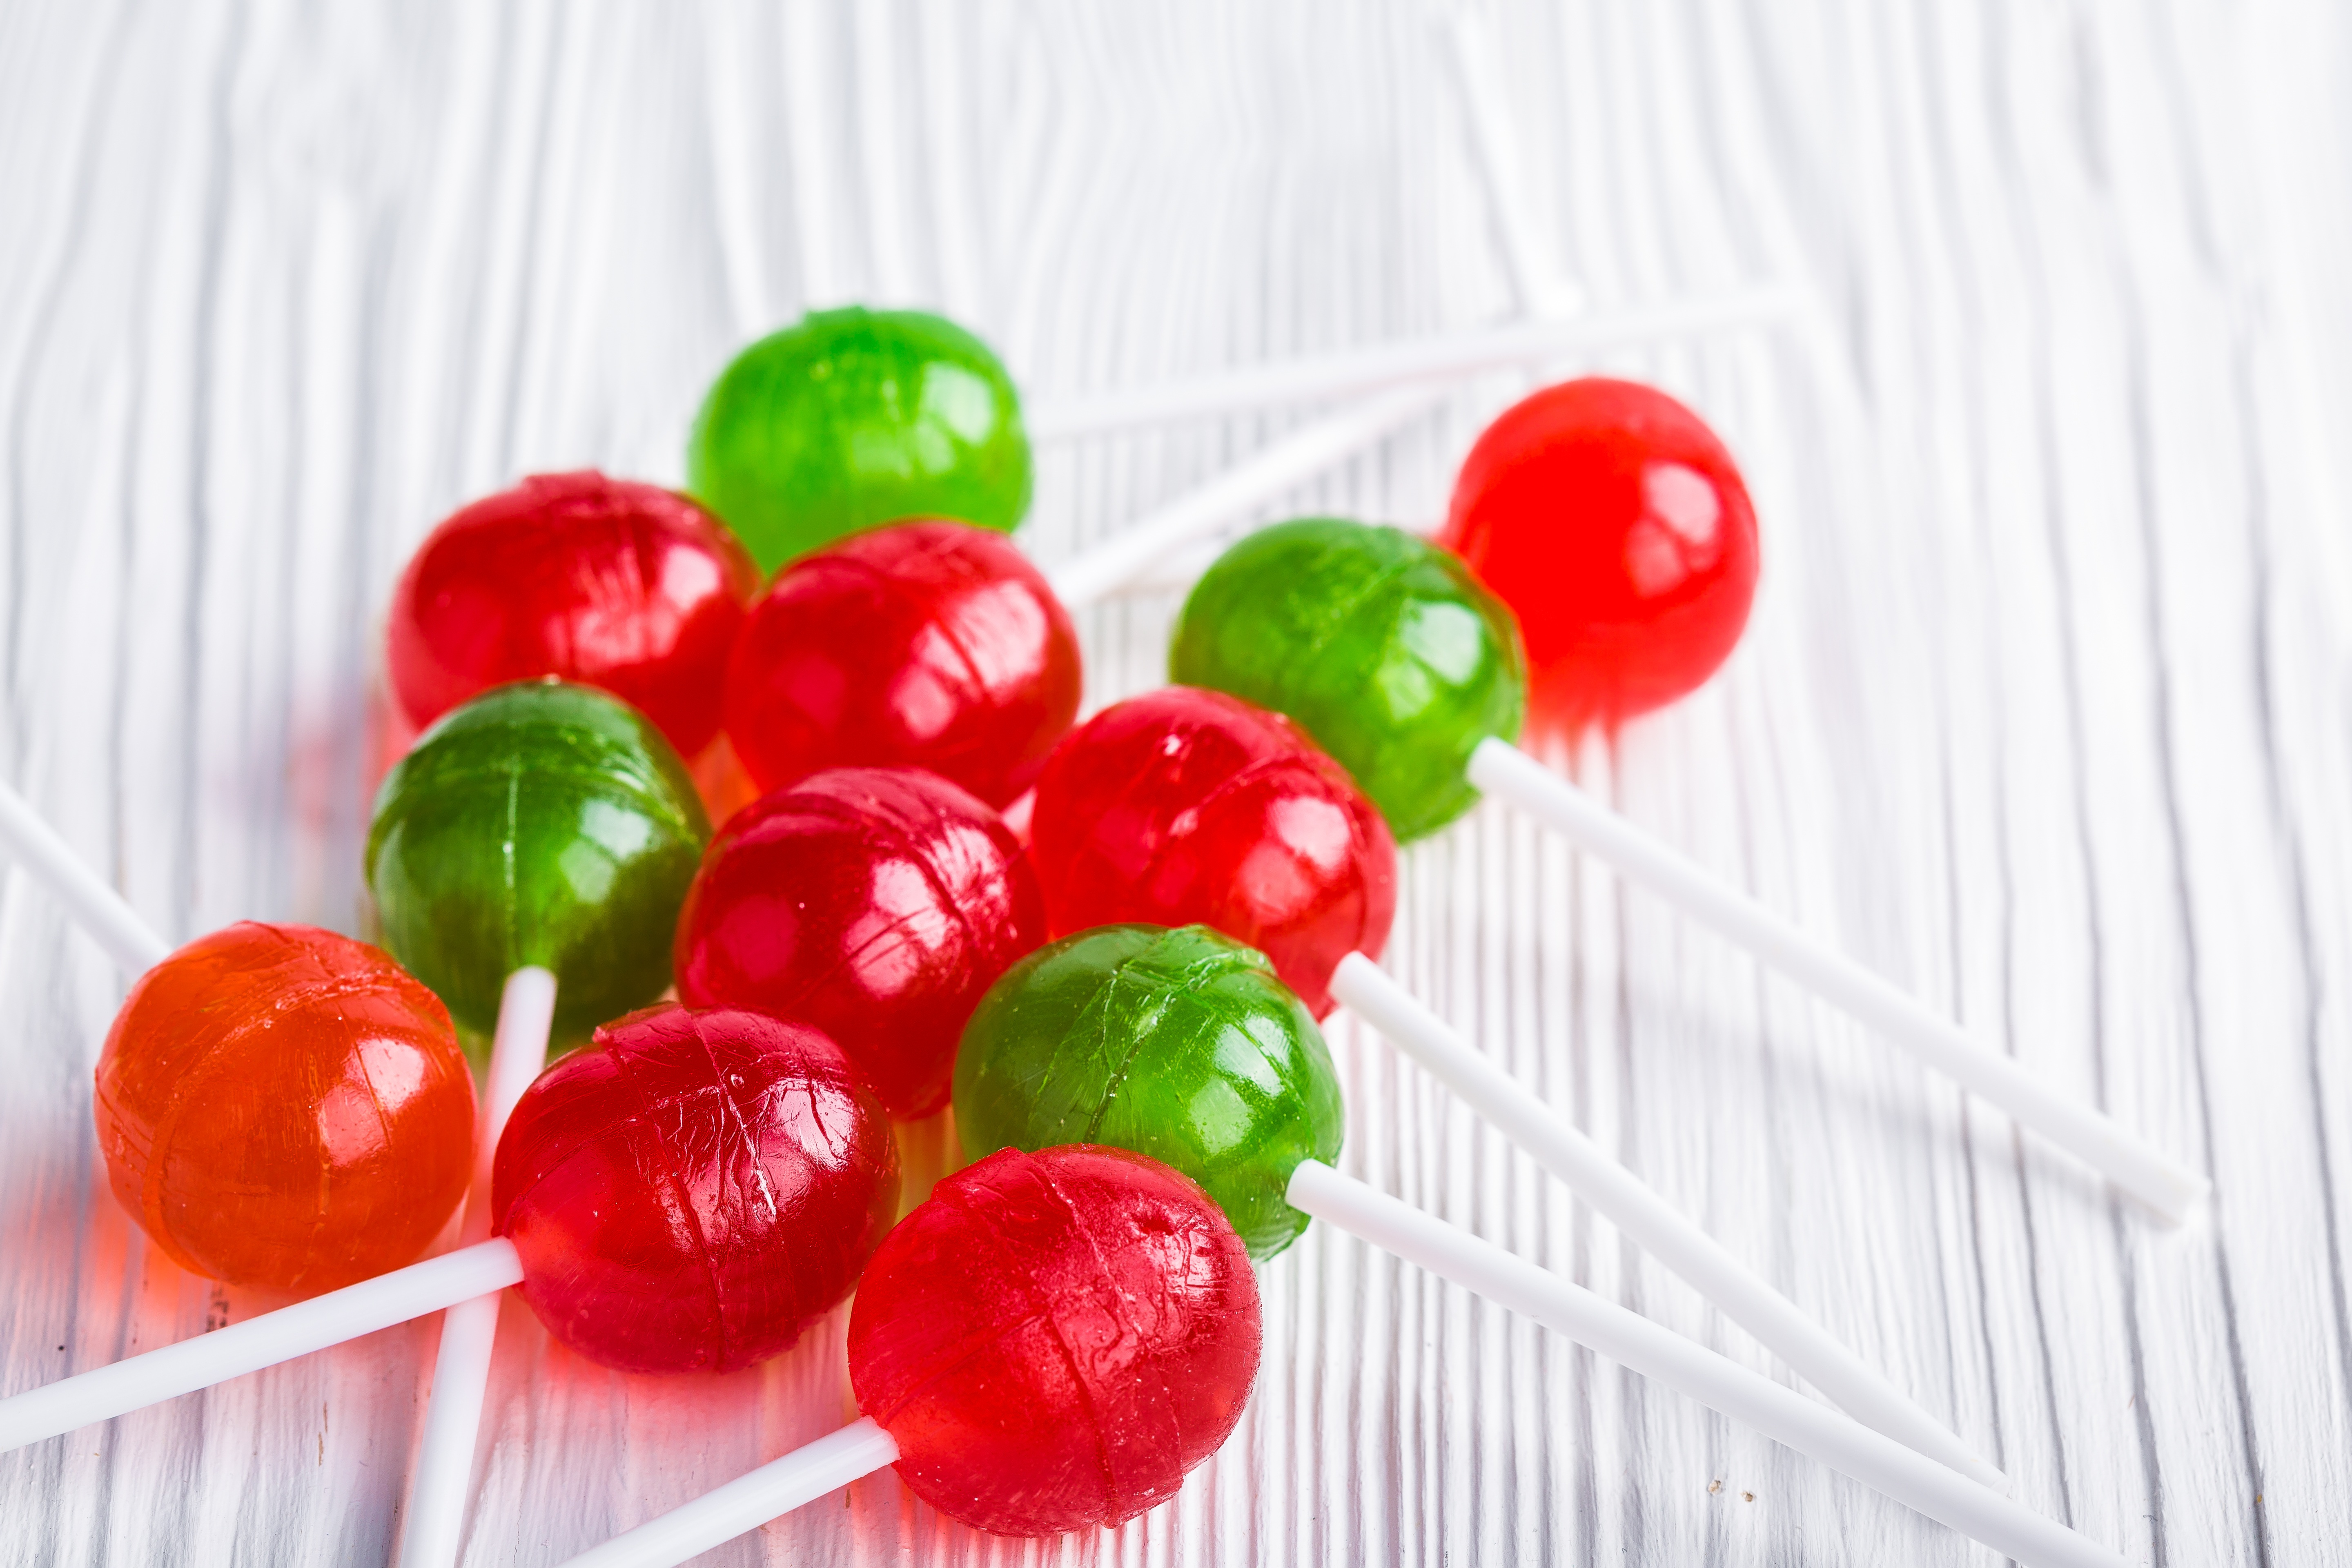
fruit, sweet, food, produce, vegetable, holiday, colorful, dessert, caramel, delicious, tomato, lollipop, background, sweets, bright, candy, confectionery, natural foods, multi colored, potato and tomato genus, sweetly, sweetmeats